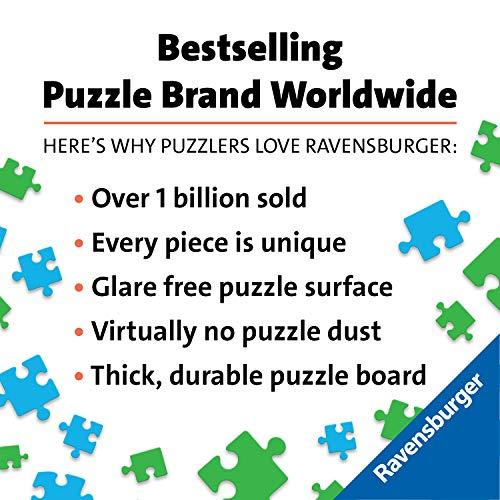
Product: Ravensburger Country Cottage 1500 Piece Jigsaw Puzzle for Adults – Softclick Technology Means Pieces Fit Together Perfectly
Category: Toys & Games | Puzzles | Jigsaw Puzzles
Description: Great Condition.
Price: $25.47
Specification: ProductDimensions:14.8x10.8x2.2inches|ItemWeight:2.25pounds|ShippingWeight:2.25pounds(Viewshippingratesandpolicies)|DomesticShipping:ItemcanbeshippedwithinU.S.|InternationalShipping:ThisitemcanbeshippedtoselectcountriesoutsideoftheU.S.LearnMore|ASIN:B0002HWG9O|Itemmodelnumber:16202|Manufacturerrecommendedage:12-15years